Escherichia coli

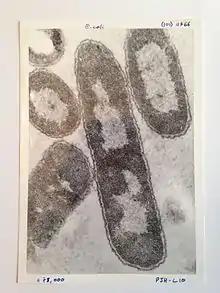
An image of "E. coli" using early electron microscopy

The first complete DNA sequence of an "E. coli" genome (laboratory strain K-12 derivative MG1655) was published in 1997. It is a circular DNA molecule 4.6 million base pairs in length, containing 4288 annotated protein-coding genes (organized into 2584 operons), seven ribosomal RNA (rRNA) operons, and 86 transfer RNA (tRNA) genes. Despite having been the subject of intensive genetic analysis for about 40 years, many of these genes were previously unknown. The coding density was found to be very high, with a mean distance between genes of only 118 base pairs. The genome was observed to contain a significant number of transposable genetic elements, repeat elements, cryptic prophages, and bacteriophage remnants. Most genes have only a single copy.